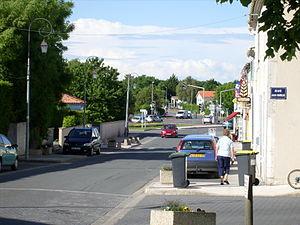
Médis est une commune du sud-ouest de la France, située dans le département de la Charente-Maritime. Ses habitants sont appelés les Médisais et les Médisaises.